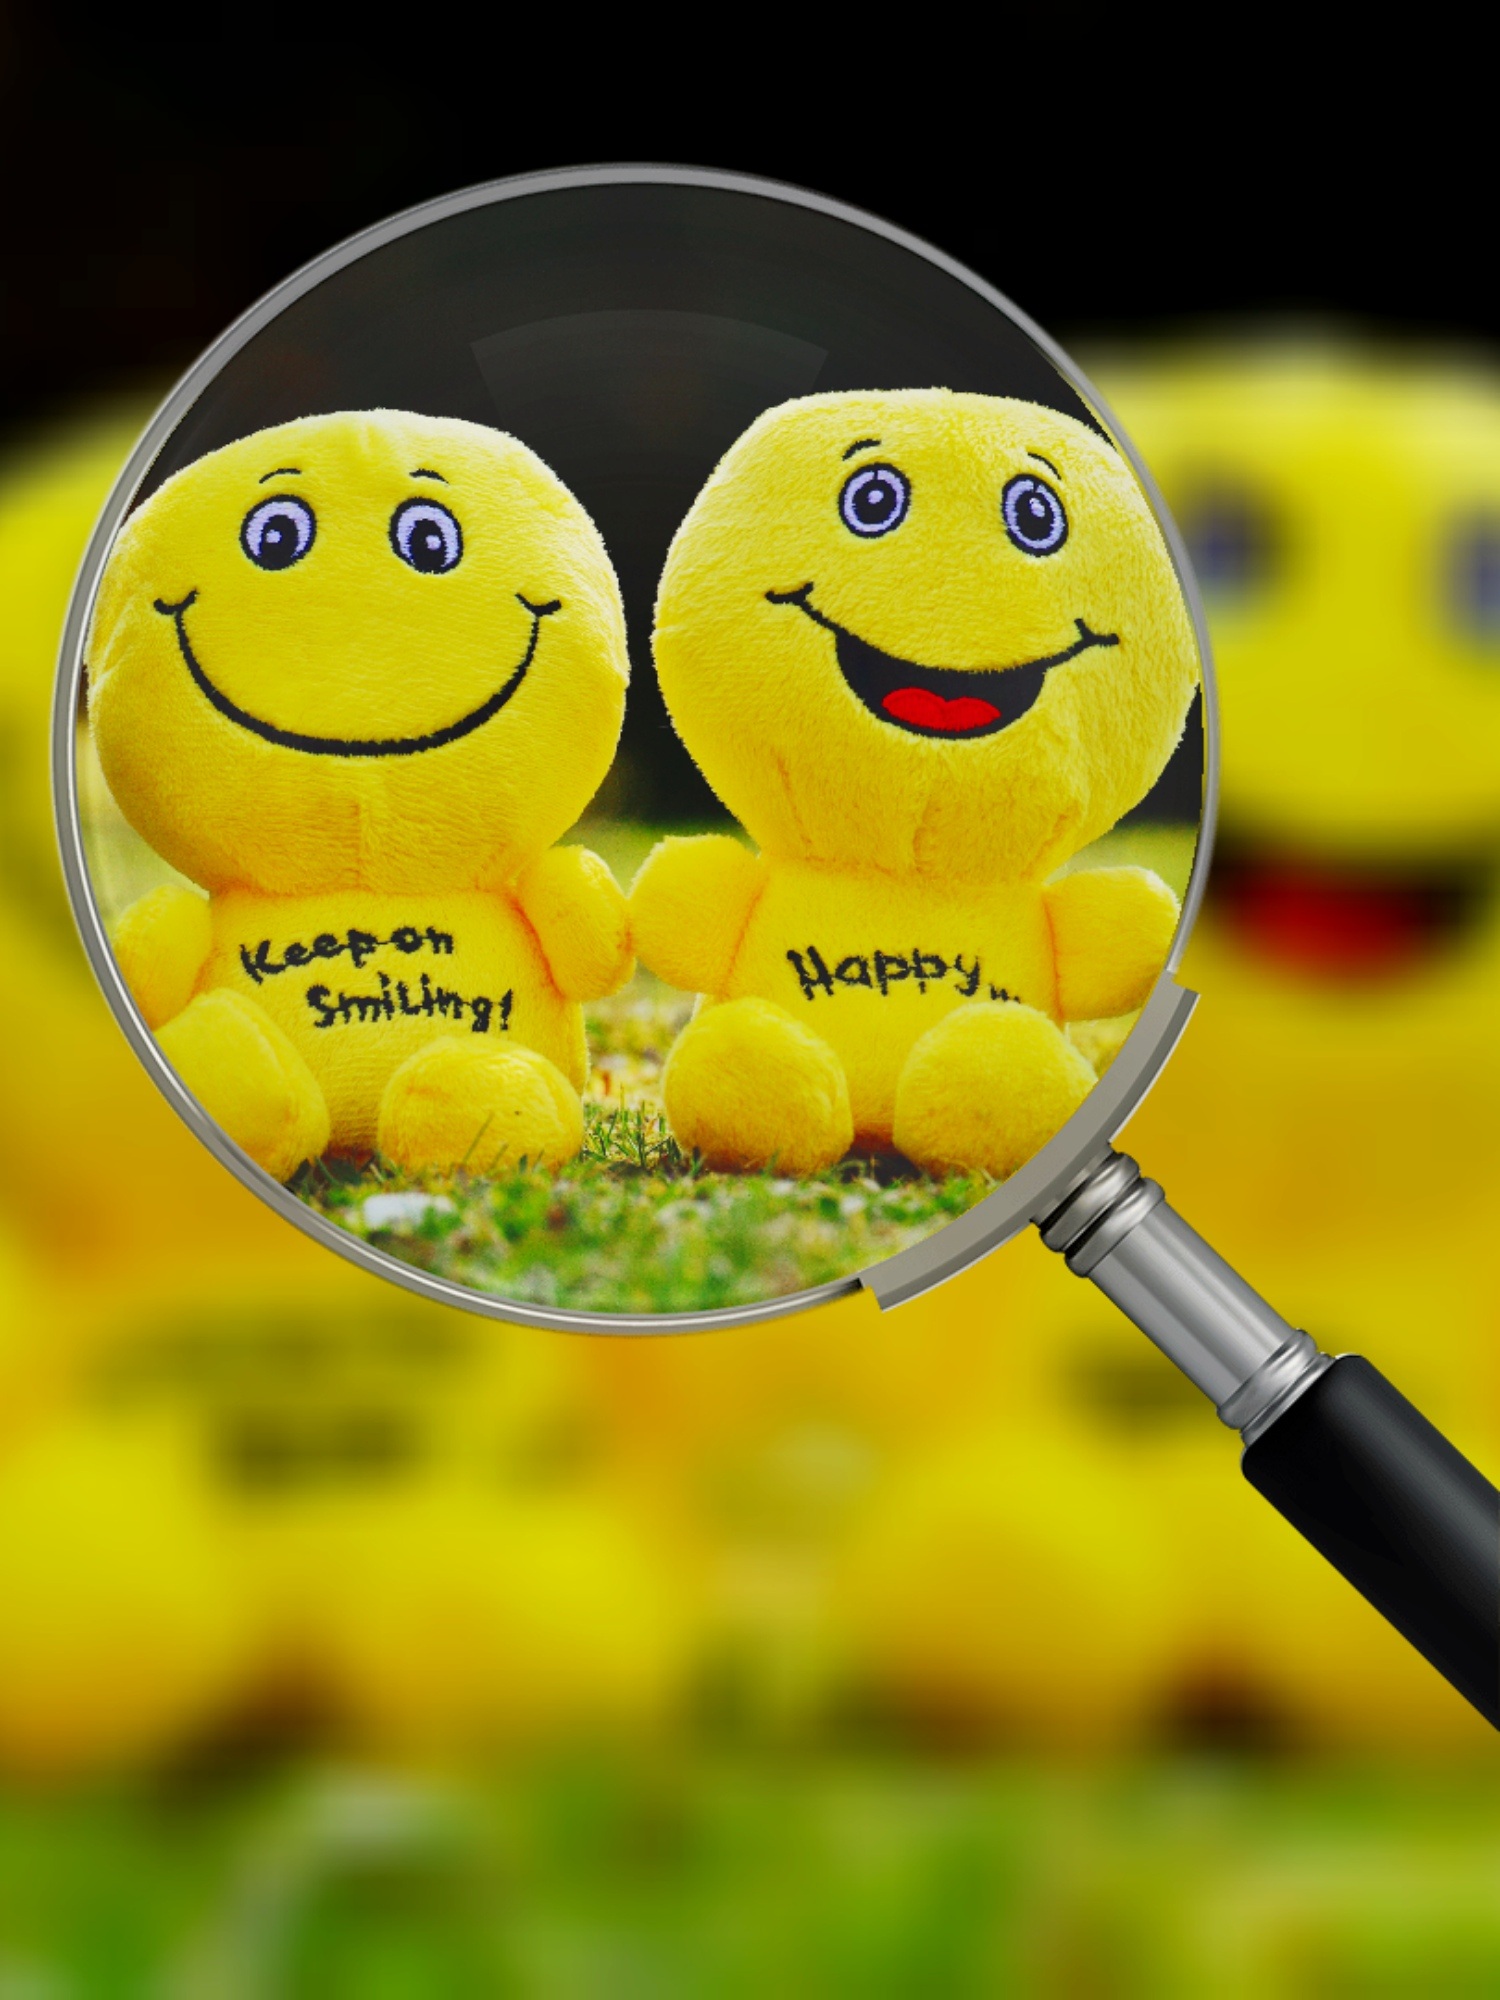
sweet, cute, green, yellow, smile, laugh, start, cheerful, happy, happiness, courage, funny, joy, day, plush, emotion, positive, beginning, smiley, good mood, emoticon, keep smiling, joy of life, laughing face, life is beautiful, pep talk, frohnatur